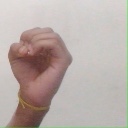
अक्षर: ऊ